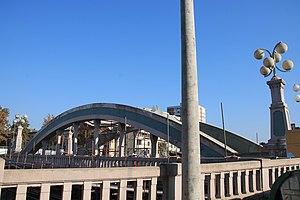
Patrimoine culturel de Serbie
Les monuments culturels protégés constituent une catégorie de monuments de Serbie inscrits sur une liste de monuments bénéficiant de la protection de l'État. Il s'agit d'une troisième catégorie de monuments protégés classés, par leur importance, après les monuments culturels d'importance exceptionnelle et les monuments culturels de grande importance.
Le pont en arc sur la Lepenica à Kragujevac (n° 2) est situé à Kragujevac, dans le district de Šumadija, en Serbie. Il est inscrit sur la liste des monuments culturels protégés de la République de Serbie.